South African Class NG3 4-6-2T

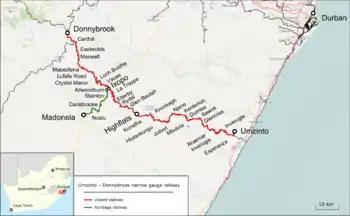
Umzinto-Donnybrook railway

The line was officially opened to traffic on 3 June 1908 by the Governor of Natal, Sir Matthew Nathan. It was long from Esperanza where it met the South Coast line at Umzinto, to Donnybrook where it met the Underberg branch. A branchline from Ixopo to Madonela was added and completed on 2 February 1914.